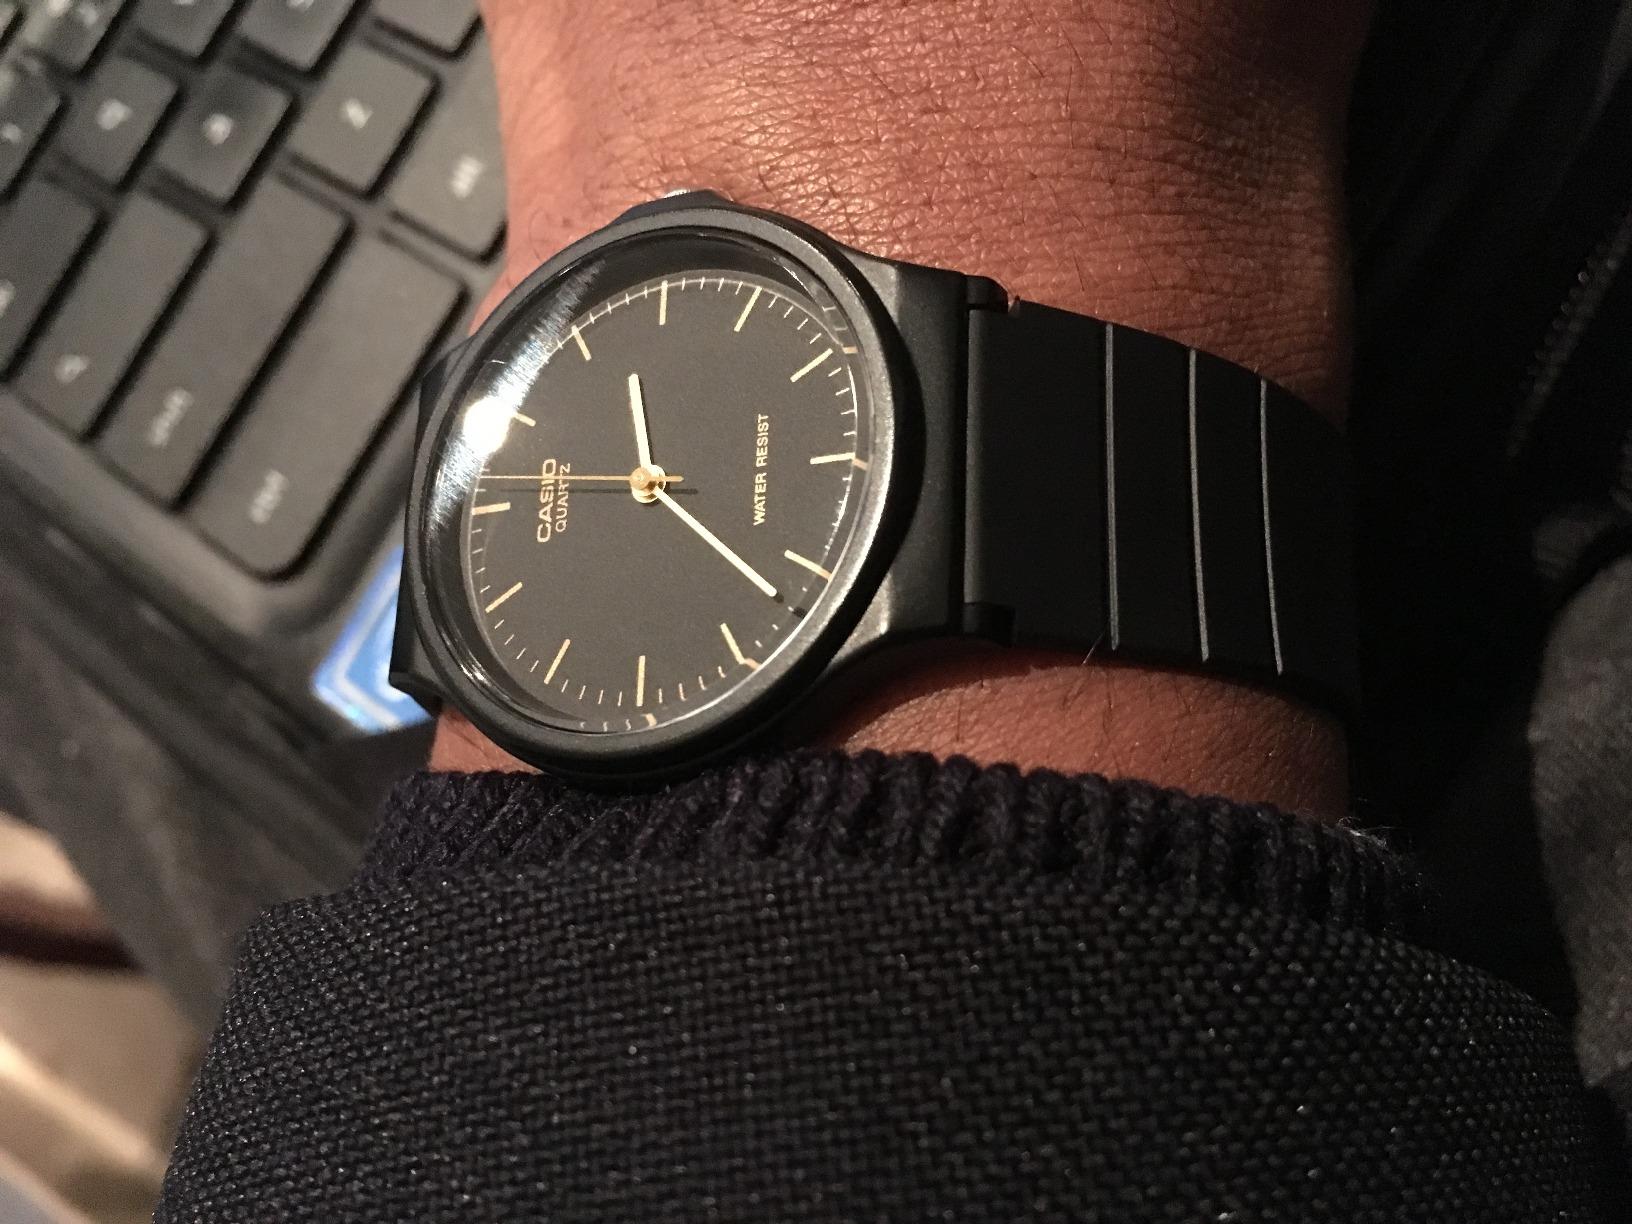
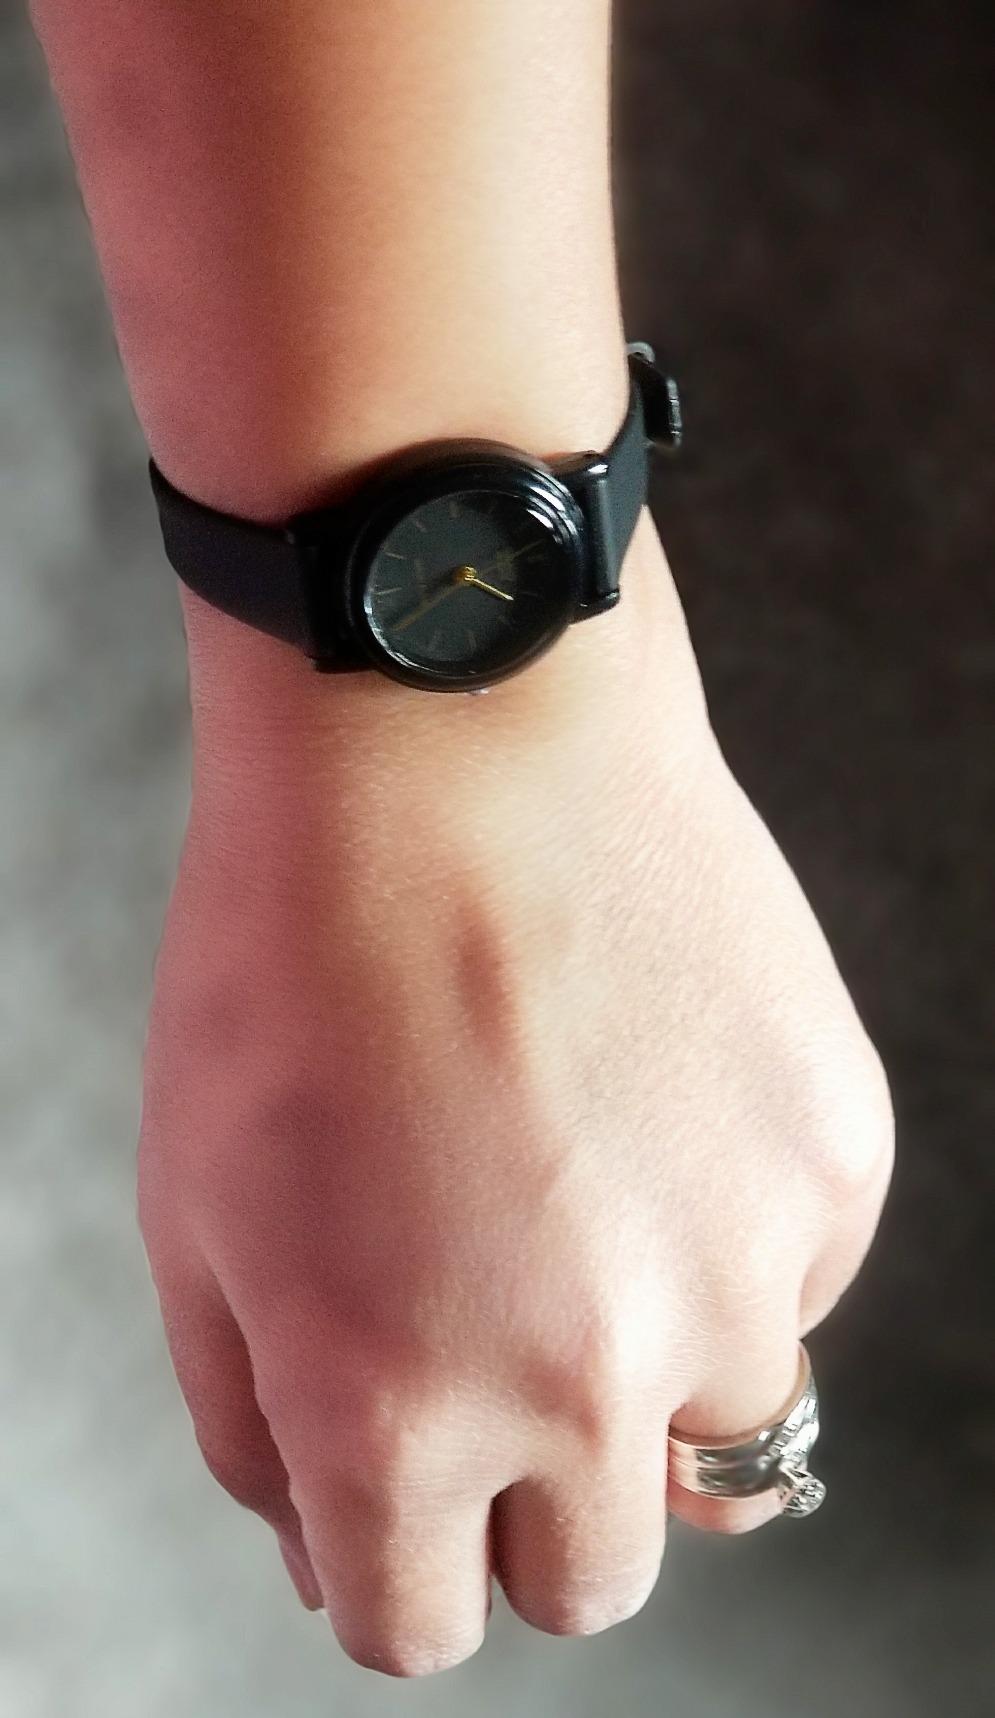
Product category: accessories_watch
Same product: no